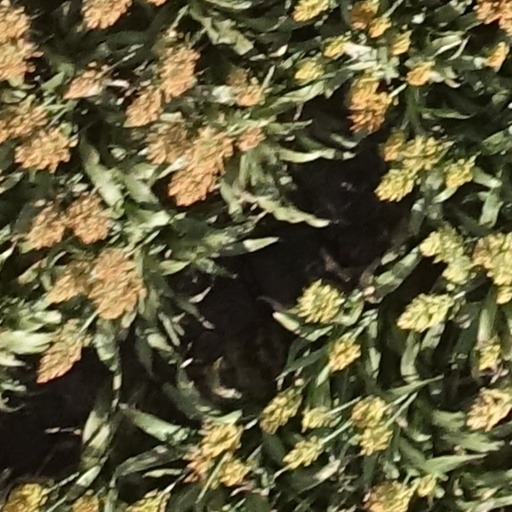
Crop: sorghum